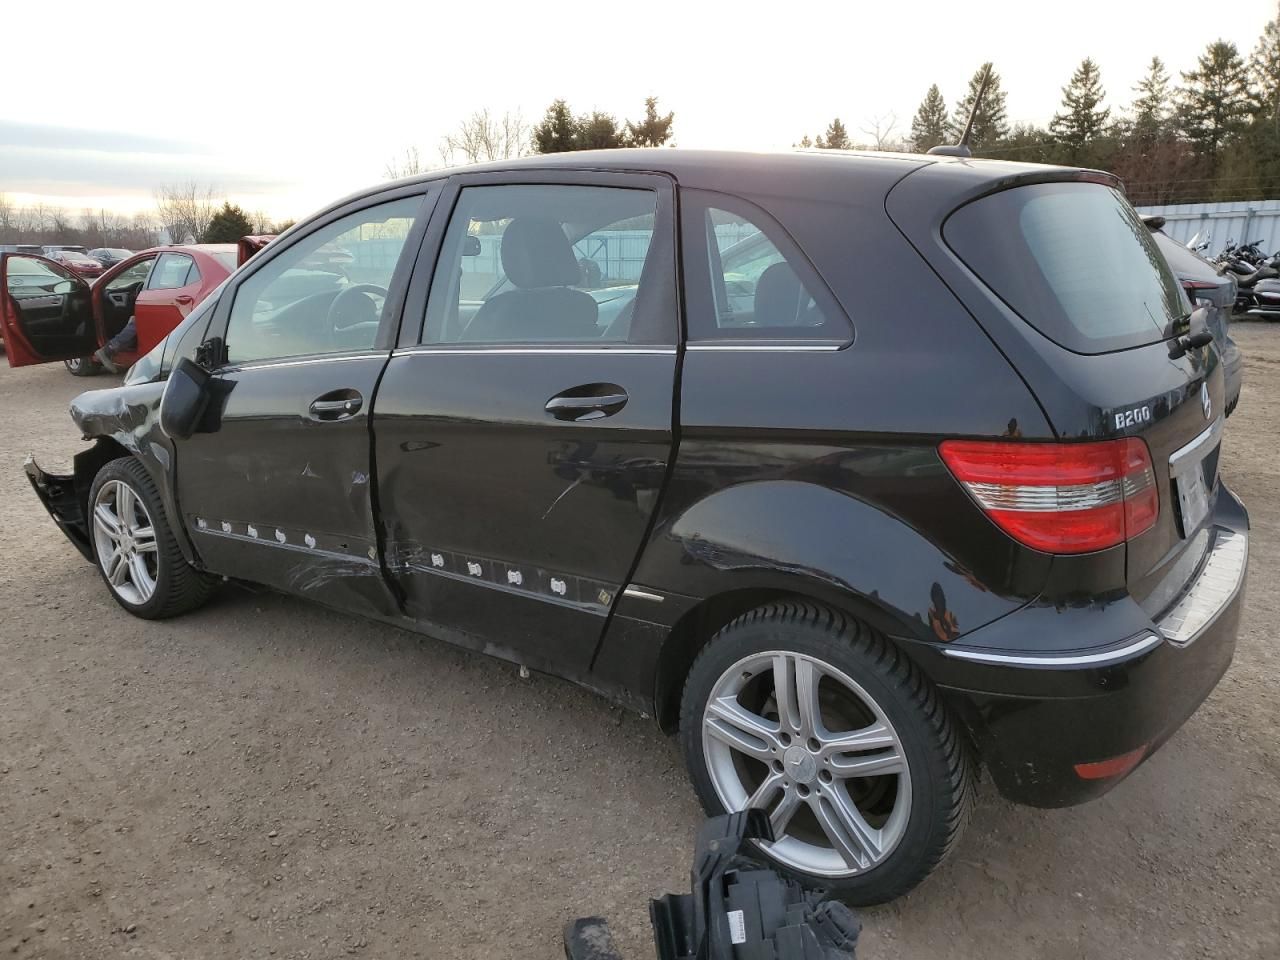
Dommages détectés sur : aile avant gauche, porte avant gauche, porte arrière gauche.
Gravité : majeur